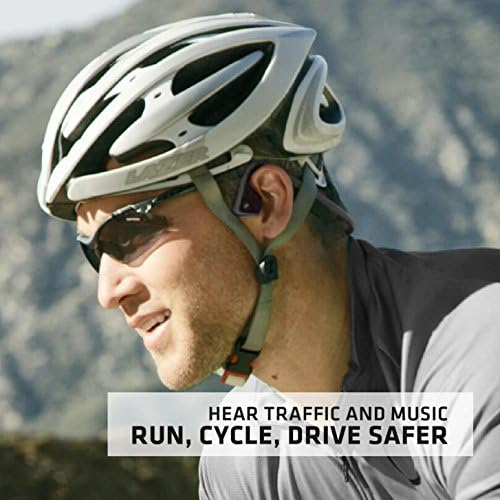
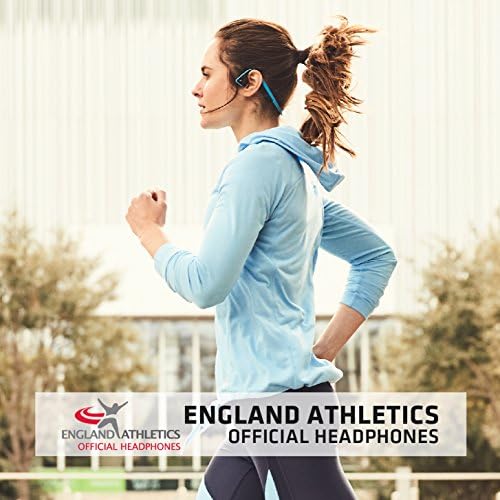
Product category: headphones
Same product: no